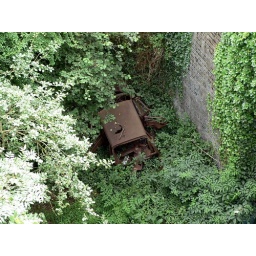
Old car dumped by the retaining wall of the ex-GWR goods line viaduct at Midford, seen from Midford Viaduct.